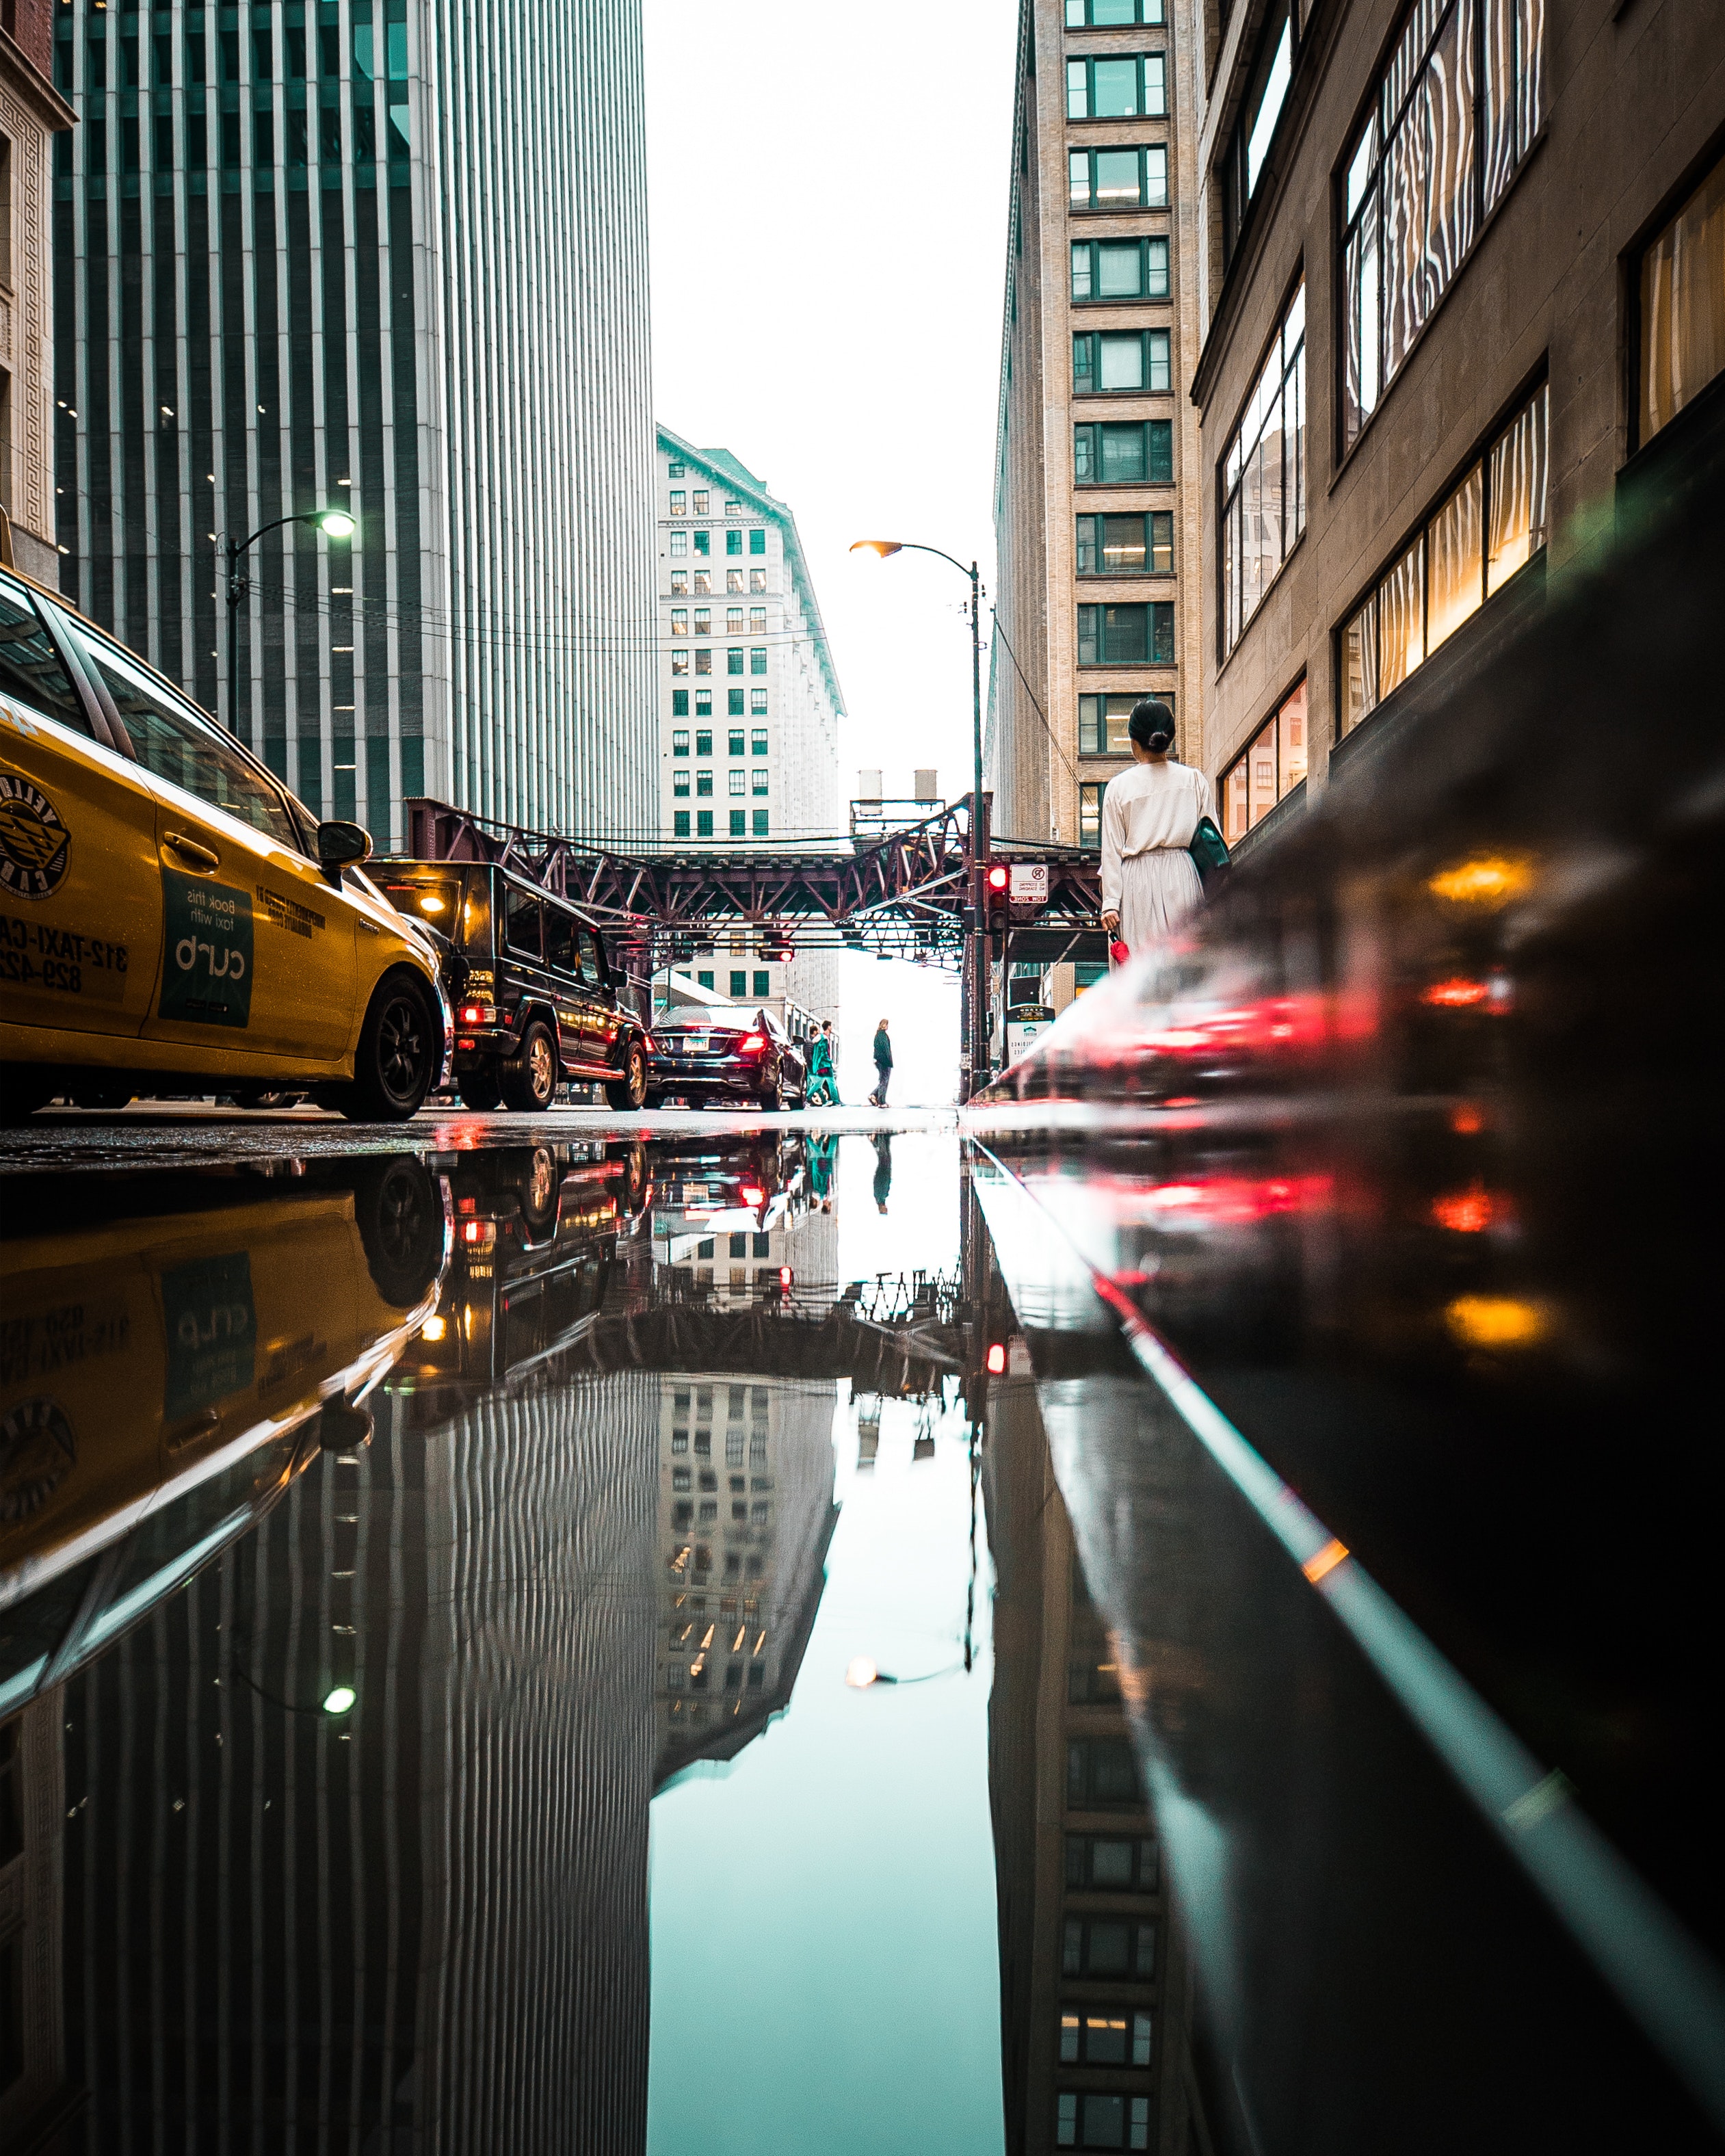
metropolitan area, reflection, urban area, metropolis, waterway, city, night, canal, water, architecture, light, landmark, cityscape, human settlement, town, mode of transport, yellow, snapshot, street, downtown, building, line, skyscraper, infrastructure, river, neighbourhood, channel, evening, road, tower block, symmetry, traffic, vehicle, mixed use, bridge, pedestrian, Tints and shades, nonbuilding structure